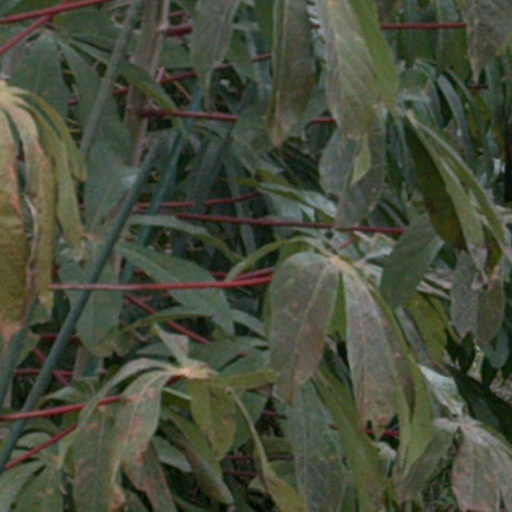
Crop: cassava